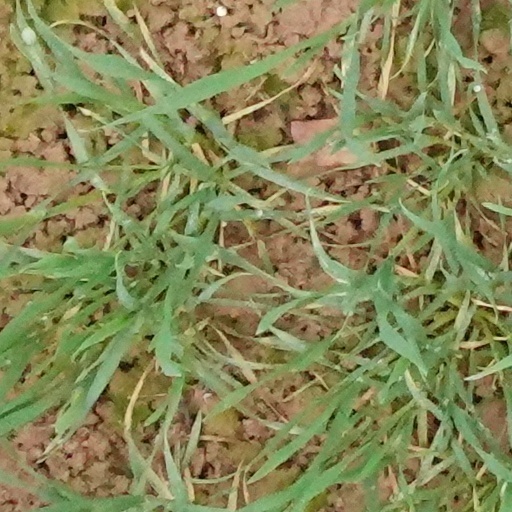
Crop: wheat